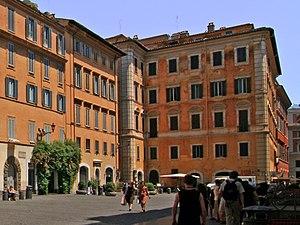
Le Collegio dei Bergamaschi est un palais situé au coin de la Via di Pietra avec la Via dei Bergamaschi, juste en face de la Piazza di Pietra, dans le rione Colonna de Rome.